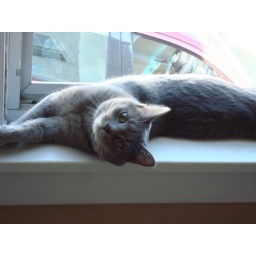
Kitty stretches out in the window at her new home